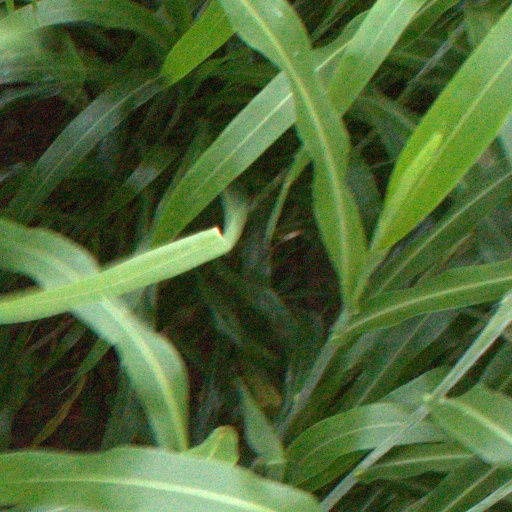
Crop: sorghum